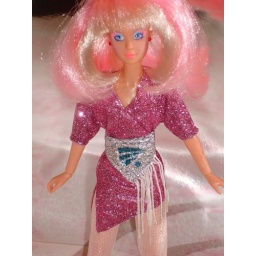
Original dress covered in pink glitter.